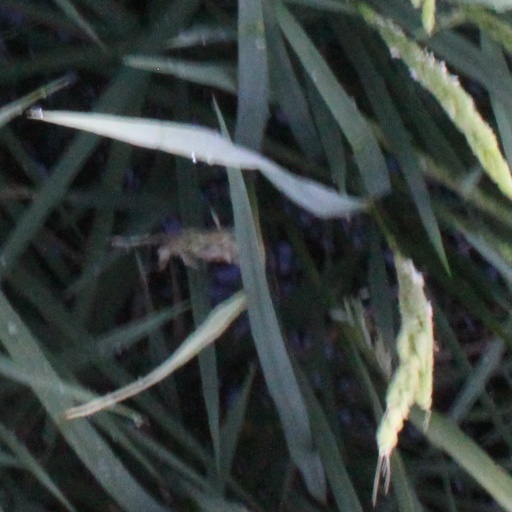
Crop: rice